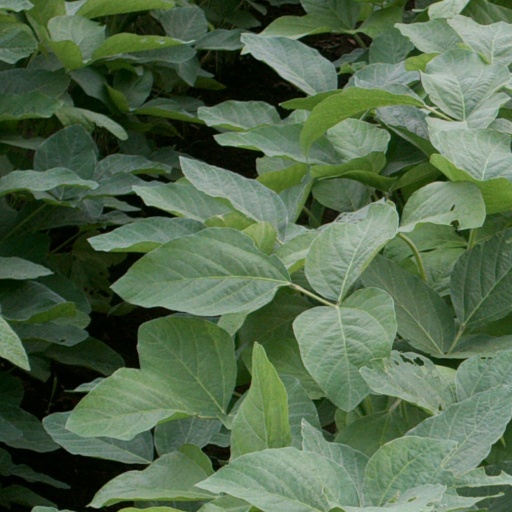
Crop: soybean